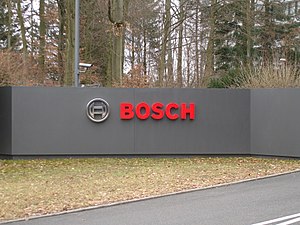
Robert Bosch GmbH
Robert Bosch GmbH, normalt blot Bosch, er en tysk industrikoncern med hovedsæde i Gerlingen udenfor Stuttgart. Bosch er verdens største underleverandør til bilindustrien og producerer bl.a. bremser, brændselsindsprøjtnings- og tændingssystemer. Derudover producerer virksomheden el-værktøj, hvidevarer, industri- og byggeteknik samt emballageteknik. Bosch har 260 fabrikker verden over og beskæftiger i alt 271.000 ansatte.